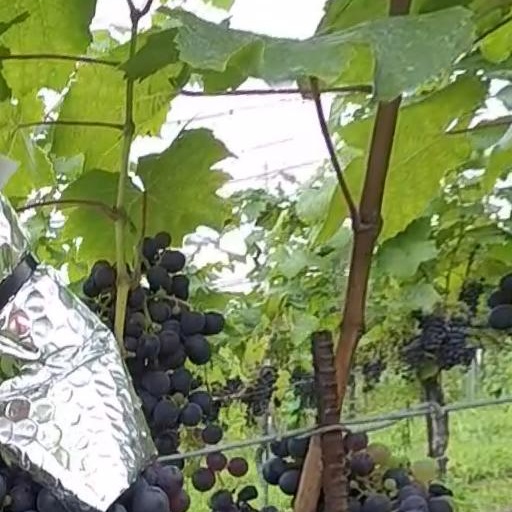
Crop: grape